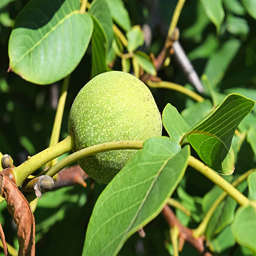
green walnut in the tree